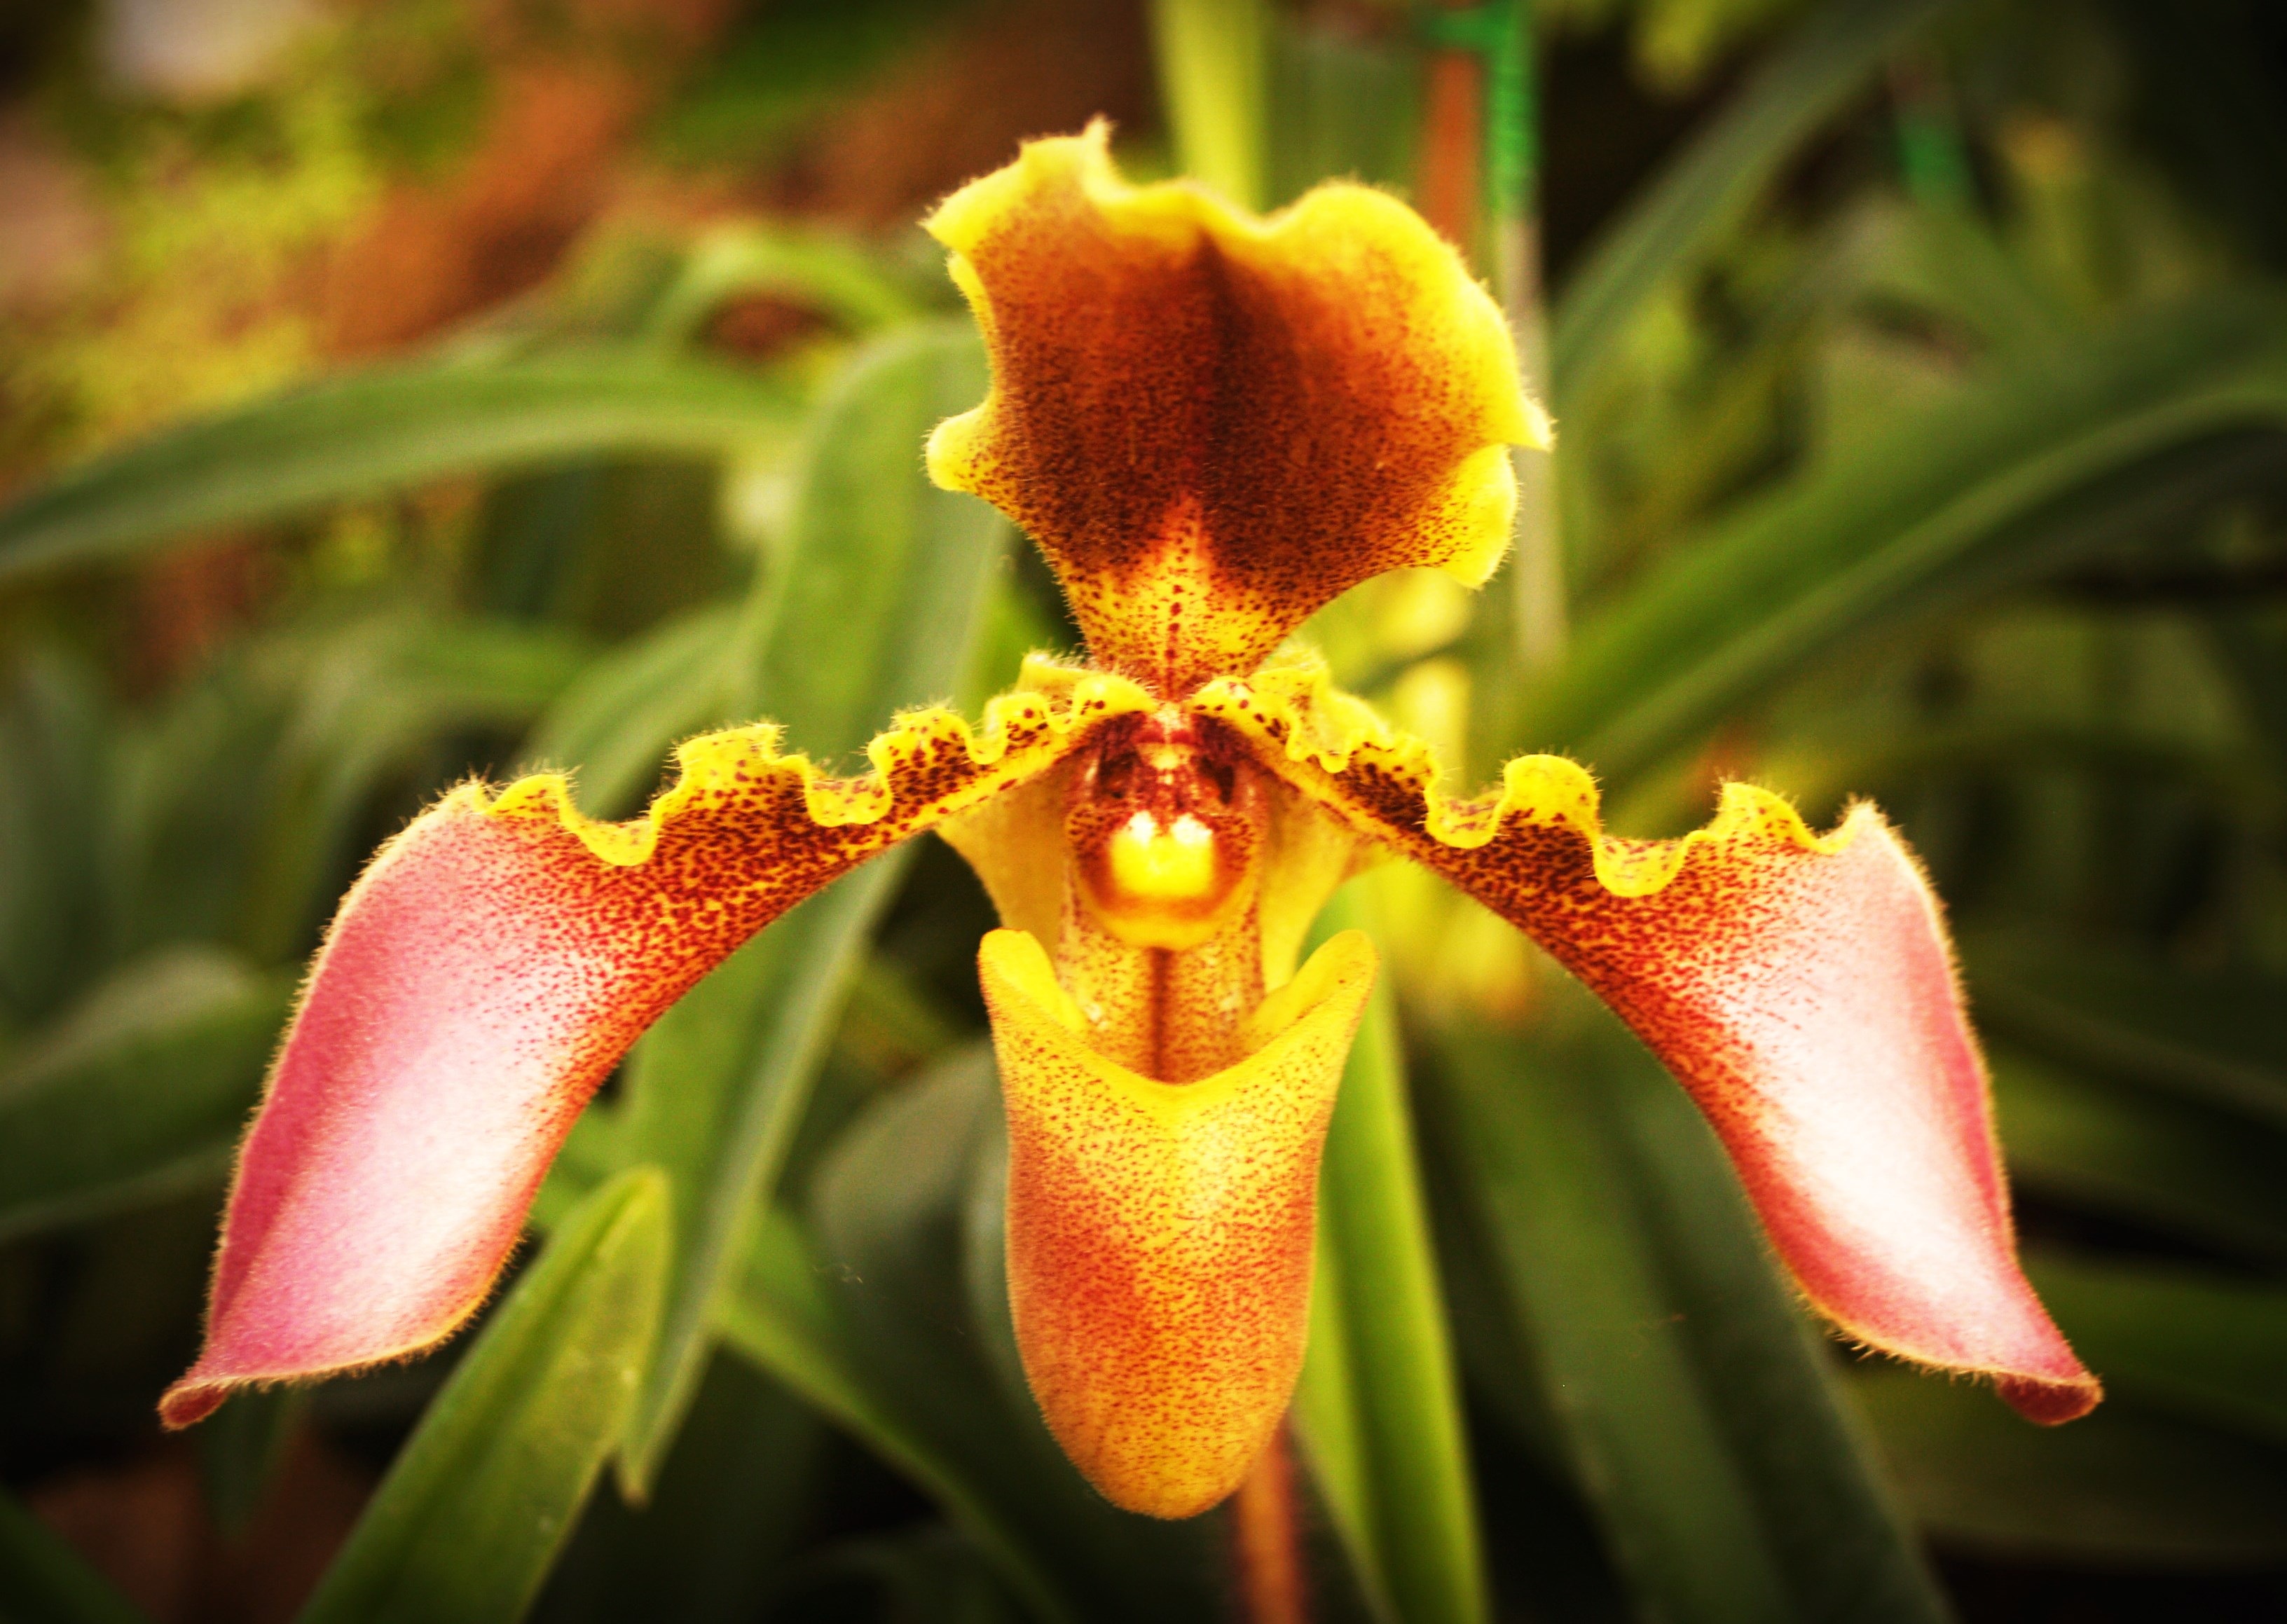
nature, blossom, growth, plant, white, leaf, flower, petal, bloom, isolated, green, red, collection, tropical, natural, fresh, botany, set, colorful, yellow, pink, flora, orchid, close up, bright, collage, beauty, montage, vibrant, selection, macro photography, variation, flowering plant, cattleya, plant stem, land plant